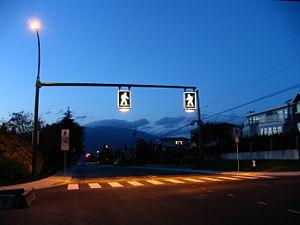
Passage piéton à Burnaby en Colombie britannique
Un passage piéton est une partie de la route, aménagée afin de permettre aux piétons de circuler en sécurité sur la chaussée, généralement pour la traverser. Il est conçu pour maintenir les usagers groupés dans un espace visible par les automobilistes et où ils peuvent circuler ou traverser en toute sécurité vis-à-vis du trafic routier.